WDR53

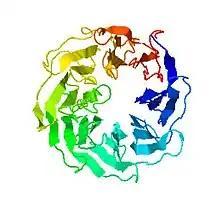
Cone shape formed by WDR53

WDR53 has been predicted to be localized in the nucleus of cells. The protein even possesses one nuclear localization signal.